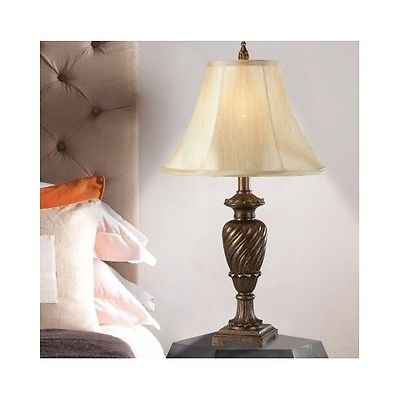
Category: lamp